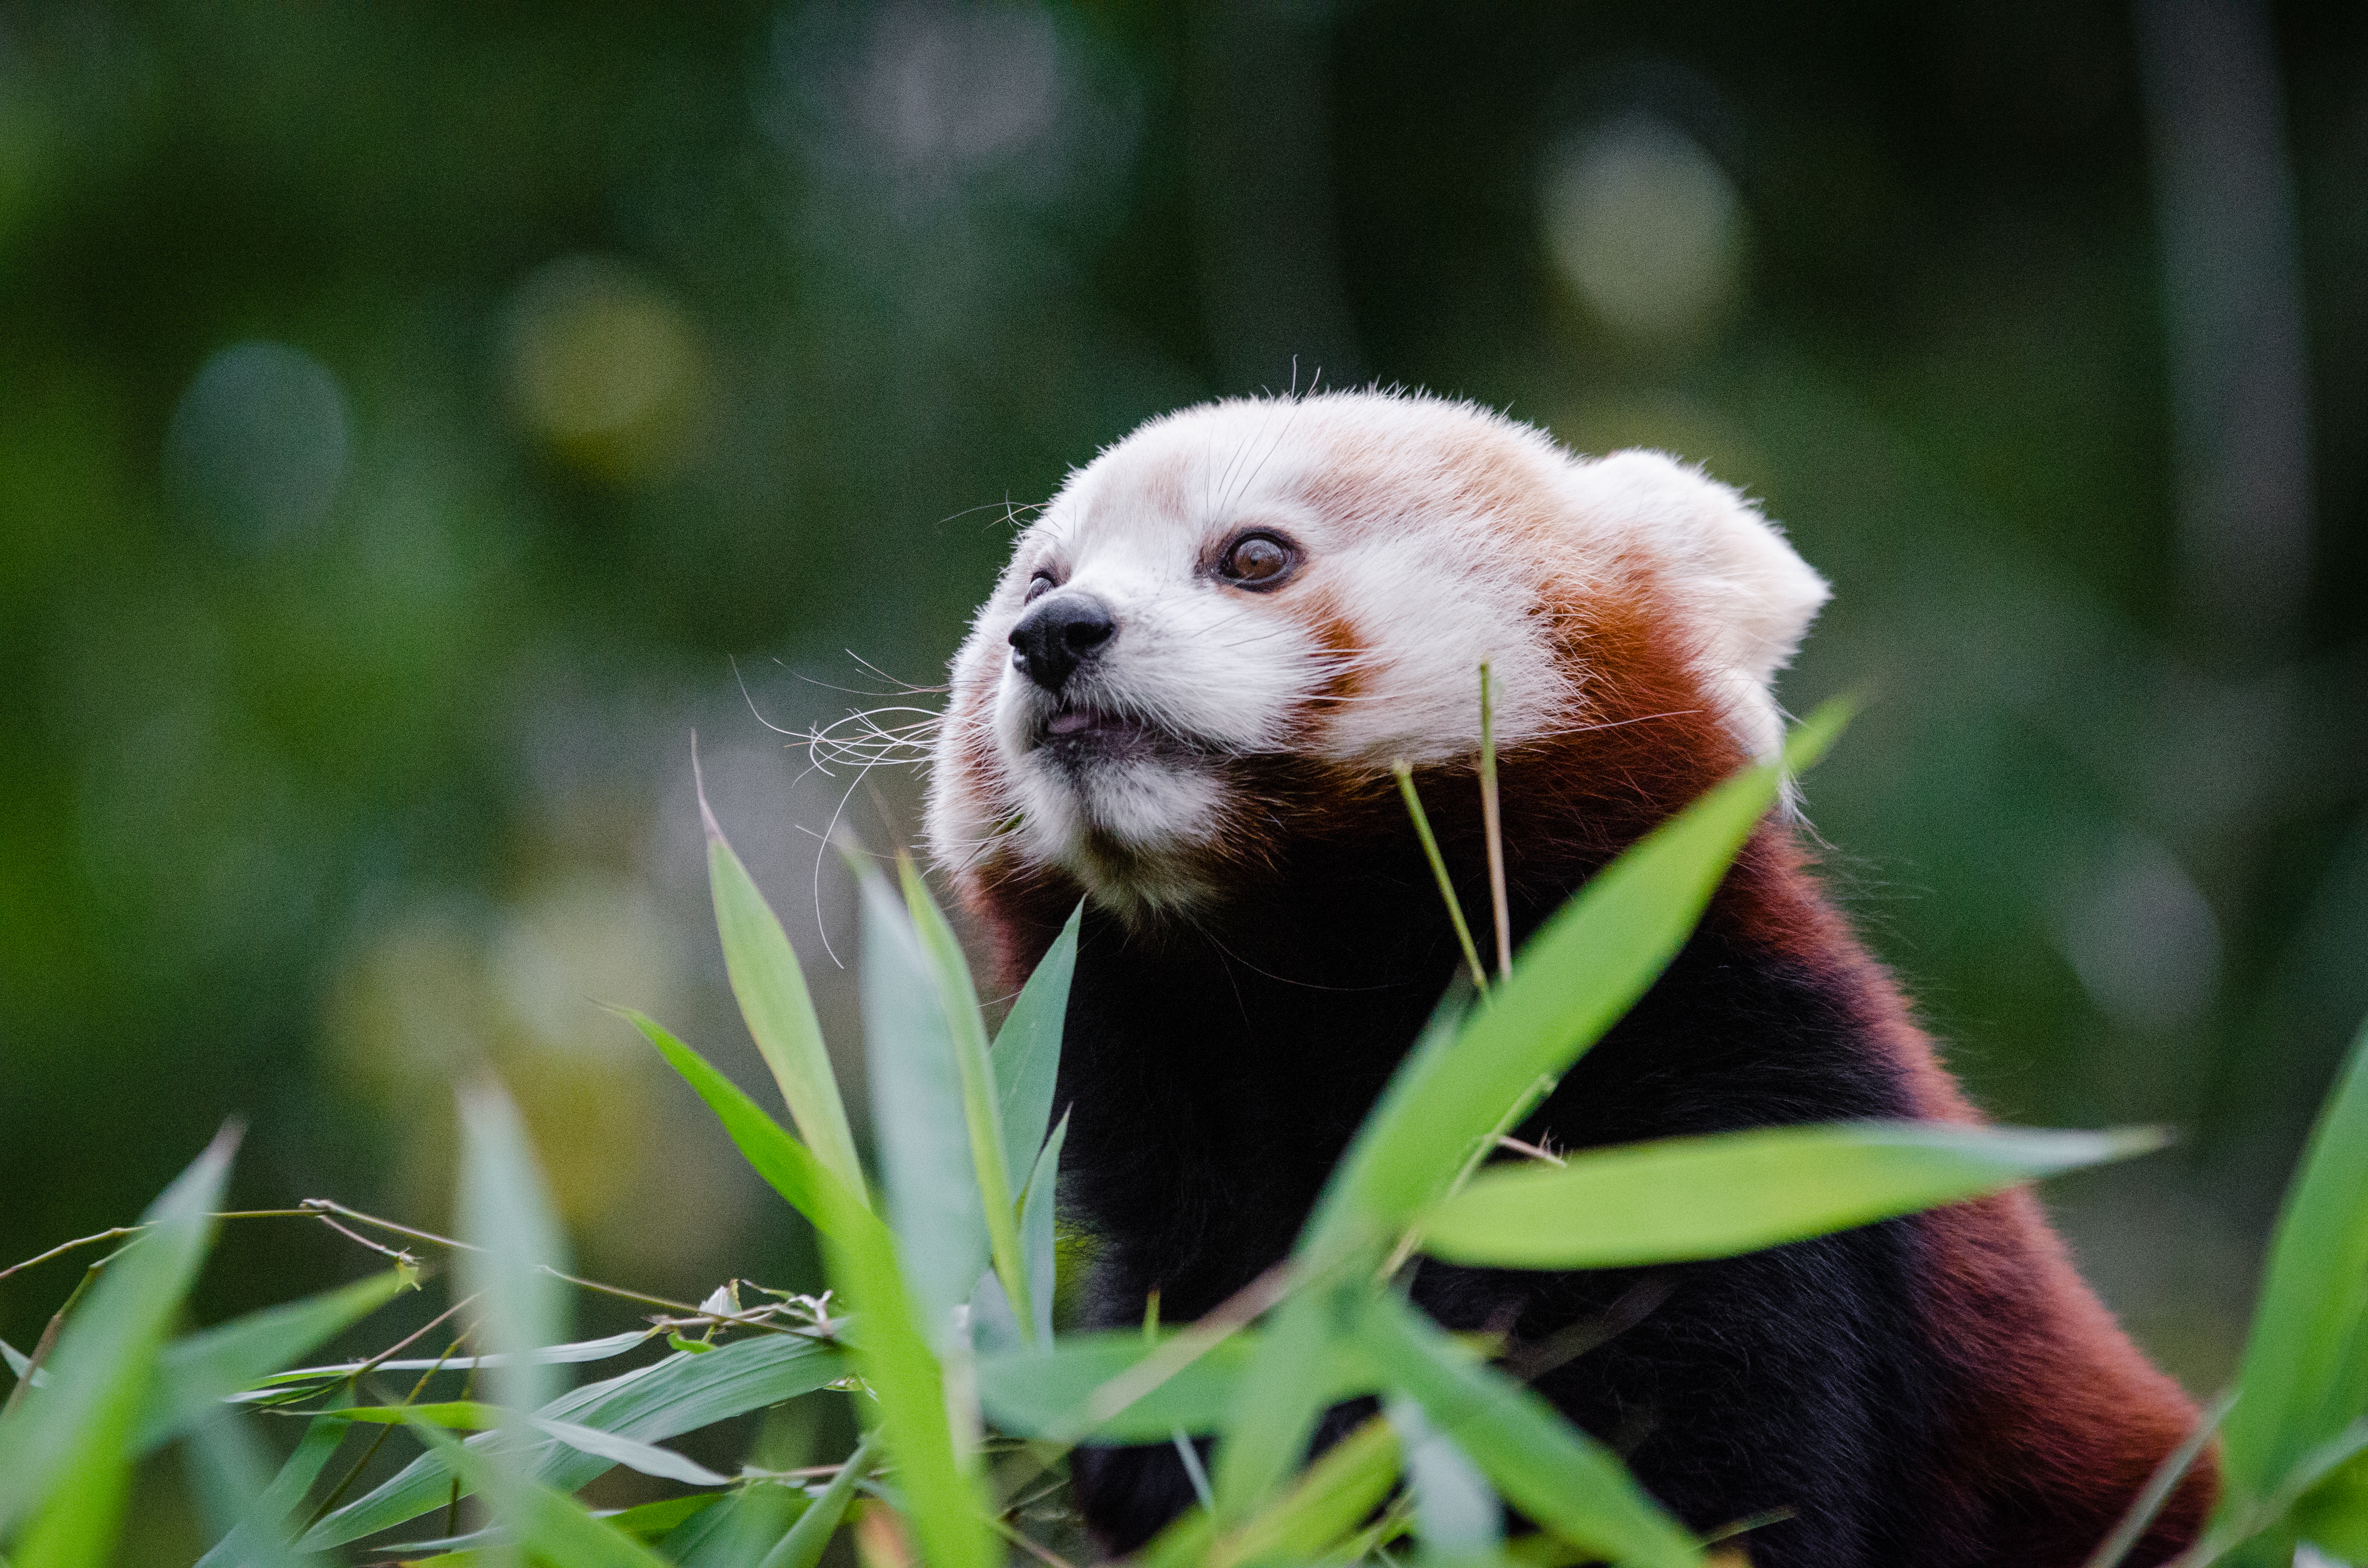
tree, nature, bokeh, blur, field, vintage, sweet, feet, animal, cute, female, wildlife, zoo, fur, orange, young, spring, green, high, red, foot, mammal, nikon, fauna, red panda, panda, 2015, face, nose, whiskers, paw, tail, animals, ears, endangered, ferret, vertebrate, germany, deutschland, frhling, natur, paws, tier, depth, iso, ss, depthoffield, fell, grn, gesicht, baum, adorable, bamboo, d7000, roter, kleiner, niedlich, sues, suess, species, bedrohte, tierart, tierpark, weiblich, jungtier, jung, ohren, schwanz, nase, bedroht, ailurus, fulgens, mozilla, firefox, wochenende, weekend, giant panda, weasel, mustelidae, polecat, mustelinae